Plamen Goranov

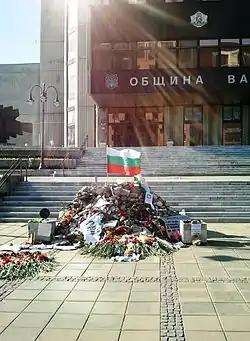

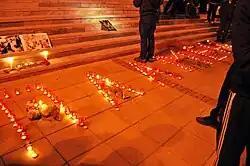

Plamen Goranov (20 October 1976 – 3 March 2013) was a Bulgarian photographer and mountain climber, and a Varna-based local protest leader of the 2013 Bulgarian nationwide protests. He became a symbol of the Bulgarian social protest movements and a catalyst for nationwide protests and government resignations when on 20 February 2013 he set himself on fire in front of the Varna municipal building. He died from his injuries in a local hospital on 3 March, Bulgarian Liberation Day, a Bulgarian national holiday celebrating liberation from five centuries of Ottoman rule. Goranov protested against the organized crime group TIM and the TIM-controlled Varna mayor Kiril Yordanov.